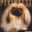
Label: dog